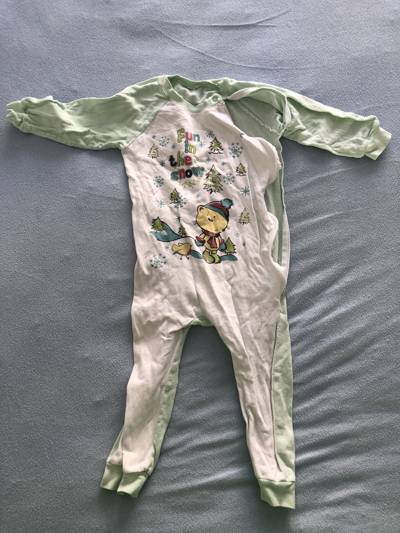
Waste category: clothes